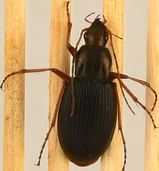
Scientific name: Chlaenius aestivus
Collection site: Smithsonian Environmental Research Center NEON (SERC), plot SERC_009